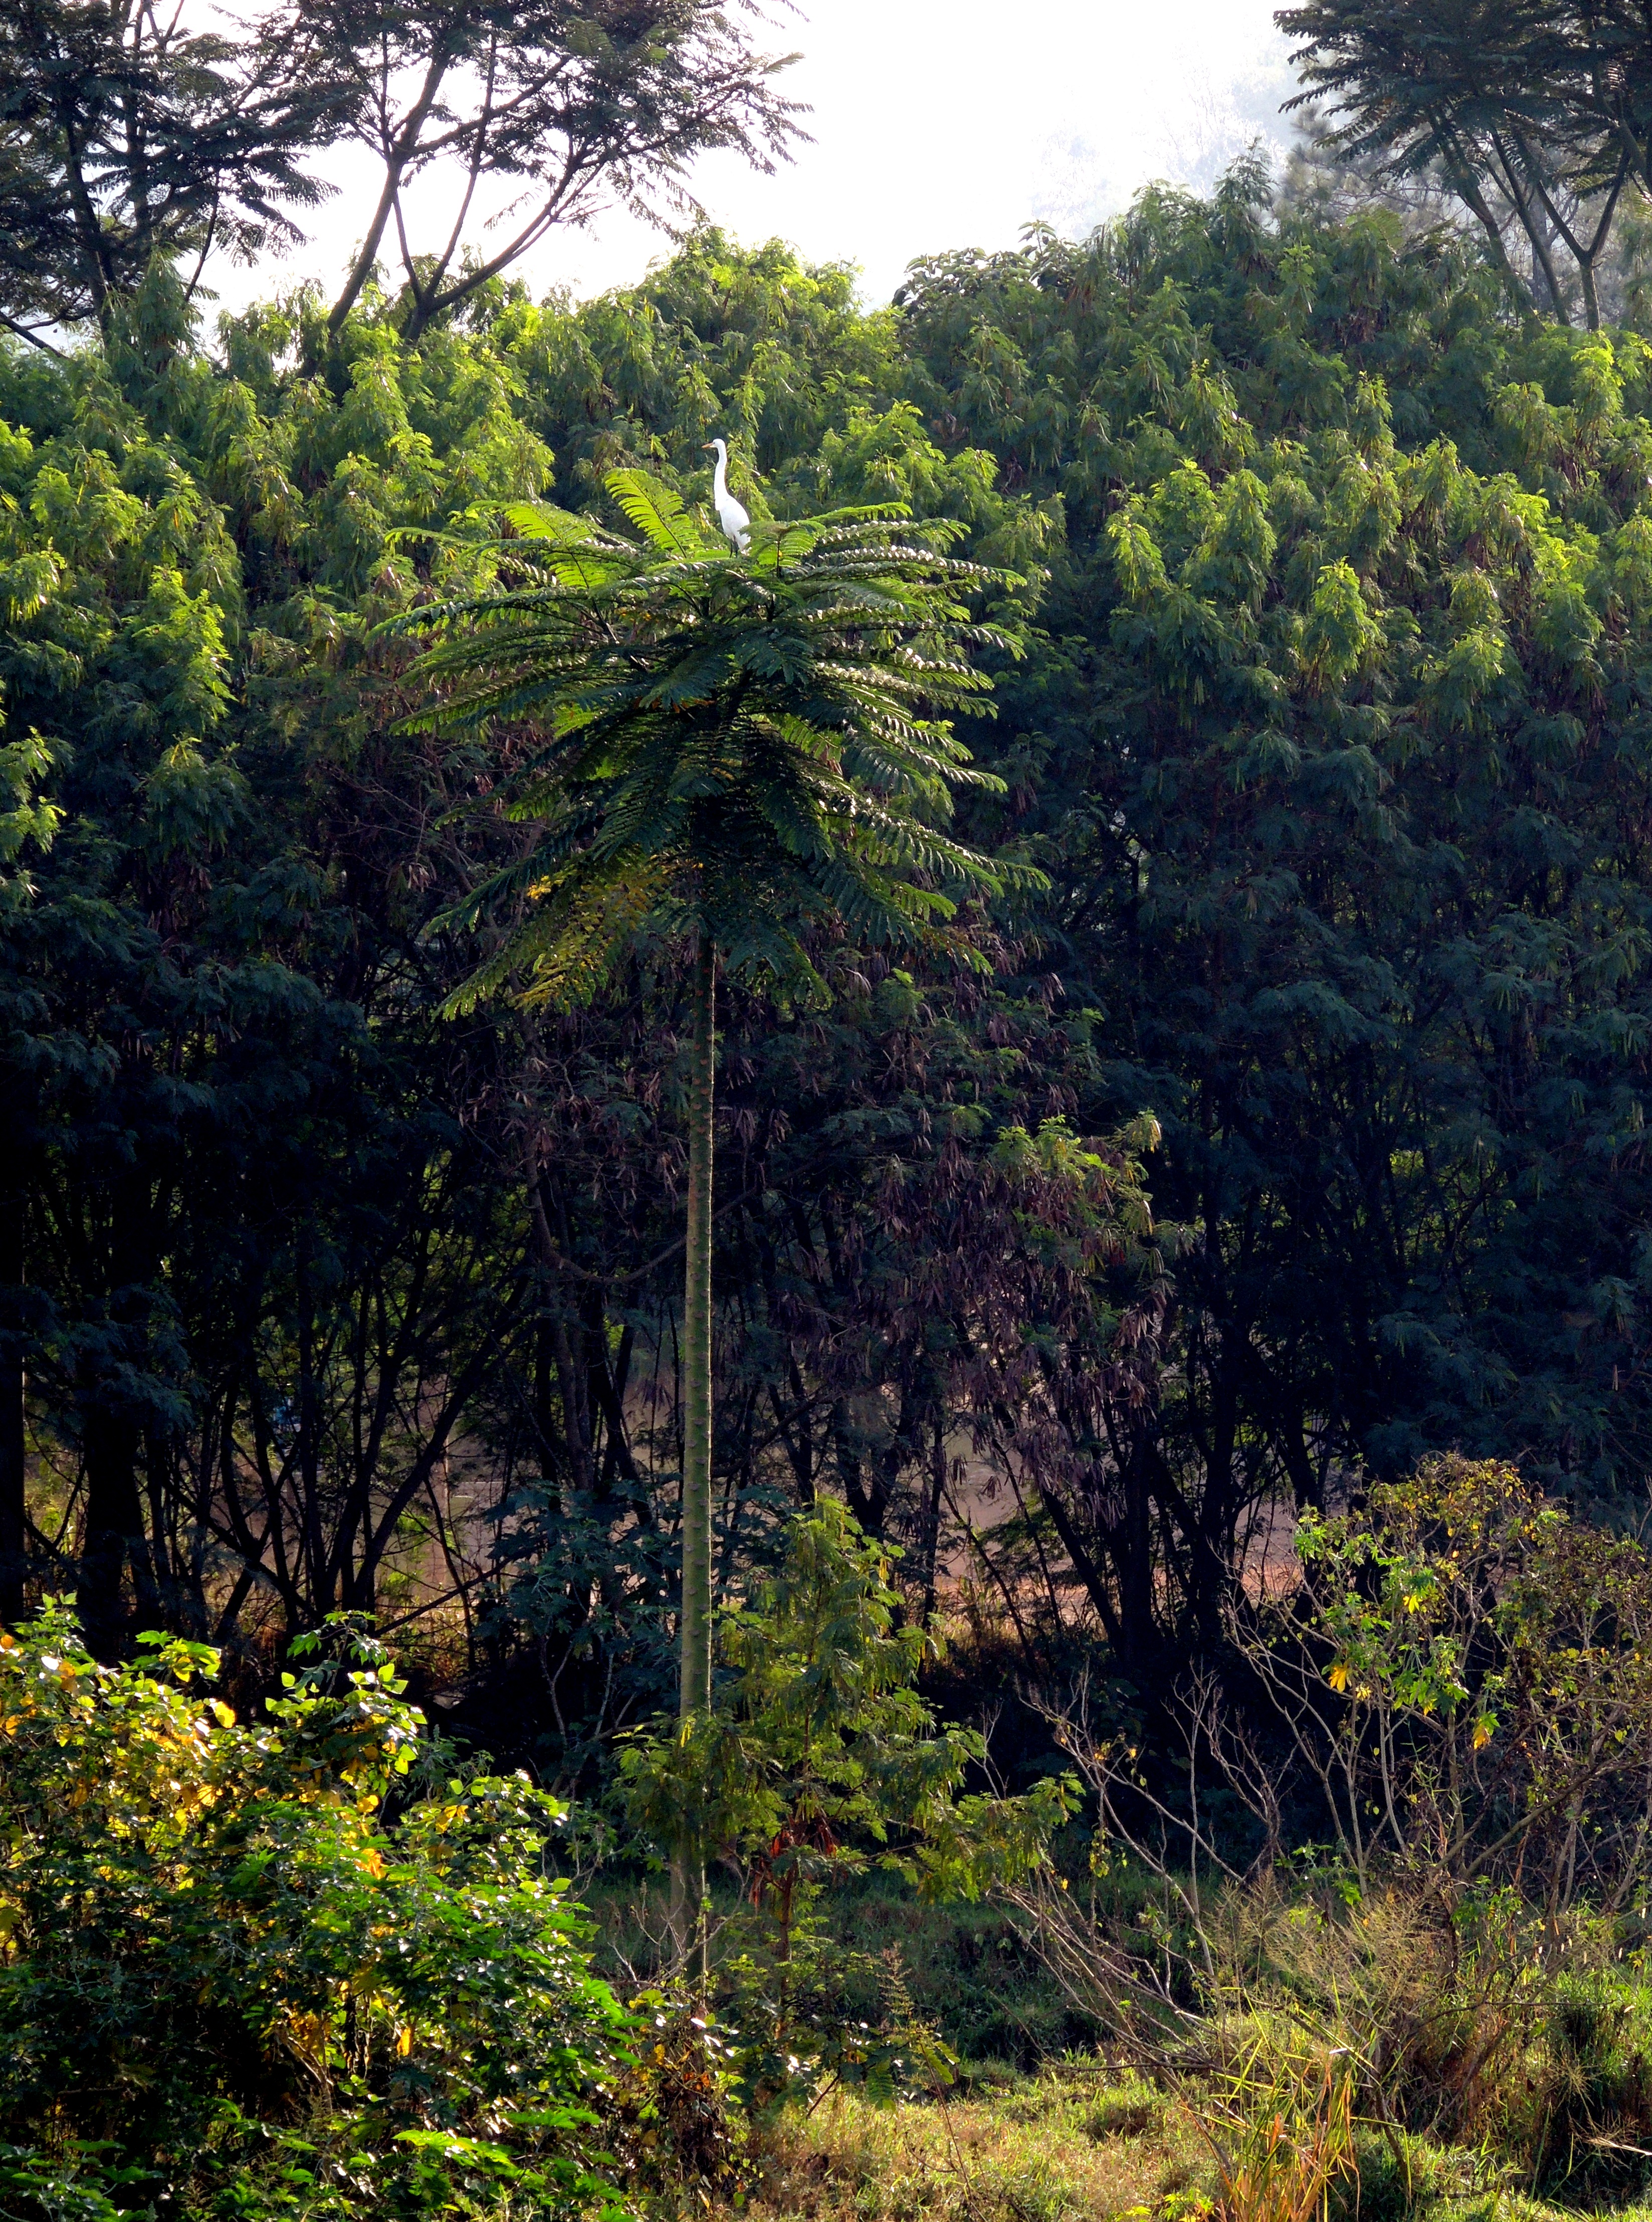
tree, nature, forest, wilderness, bird, plant, leaf, flower, environment, green, jungle, autumn, park, botany, garden, flora, spruce, encyclopedia, vegetation, rainforest, deciduous, woodland, habitat, heron, ecosystem, tropical birds, biome, old growth forest, natural environment, woody plant, temperate broadleaf and mixed forest, temperate coniferous forest, land plant